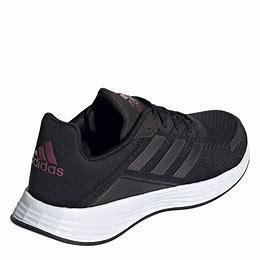
Brand: Adidas
Model: Duramo SL Lauf